30th Air Defense Missile Squadron

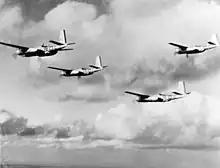
A-26 Invaders of the 669th Bomb Squadron, 1945

The squadron departed its final training base at Laurel Army Air Field on New Year's Day of 1944 for the overseas staging area of Camp Shanks, New York, arriving two days later. The squadron remained at the New York Port of Embarkation until 18 January, when it sailed for the European Theater of Operations, where it became part of Ninth Air Force in England. It arrived at its station, RAF Wethersfield, on 2 February, and its first A-20G airplane arrived eight days later. The squadron was assigned the fuselage code 2A and, along with the rest of the group adopted a white diagonal stripe along the trailing edge of its aircraft's tails.